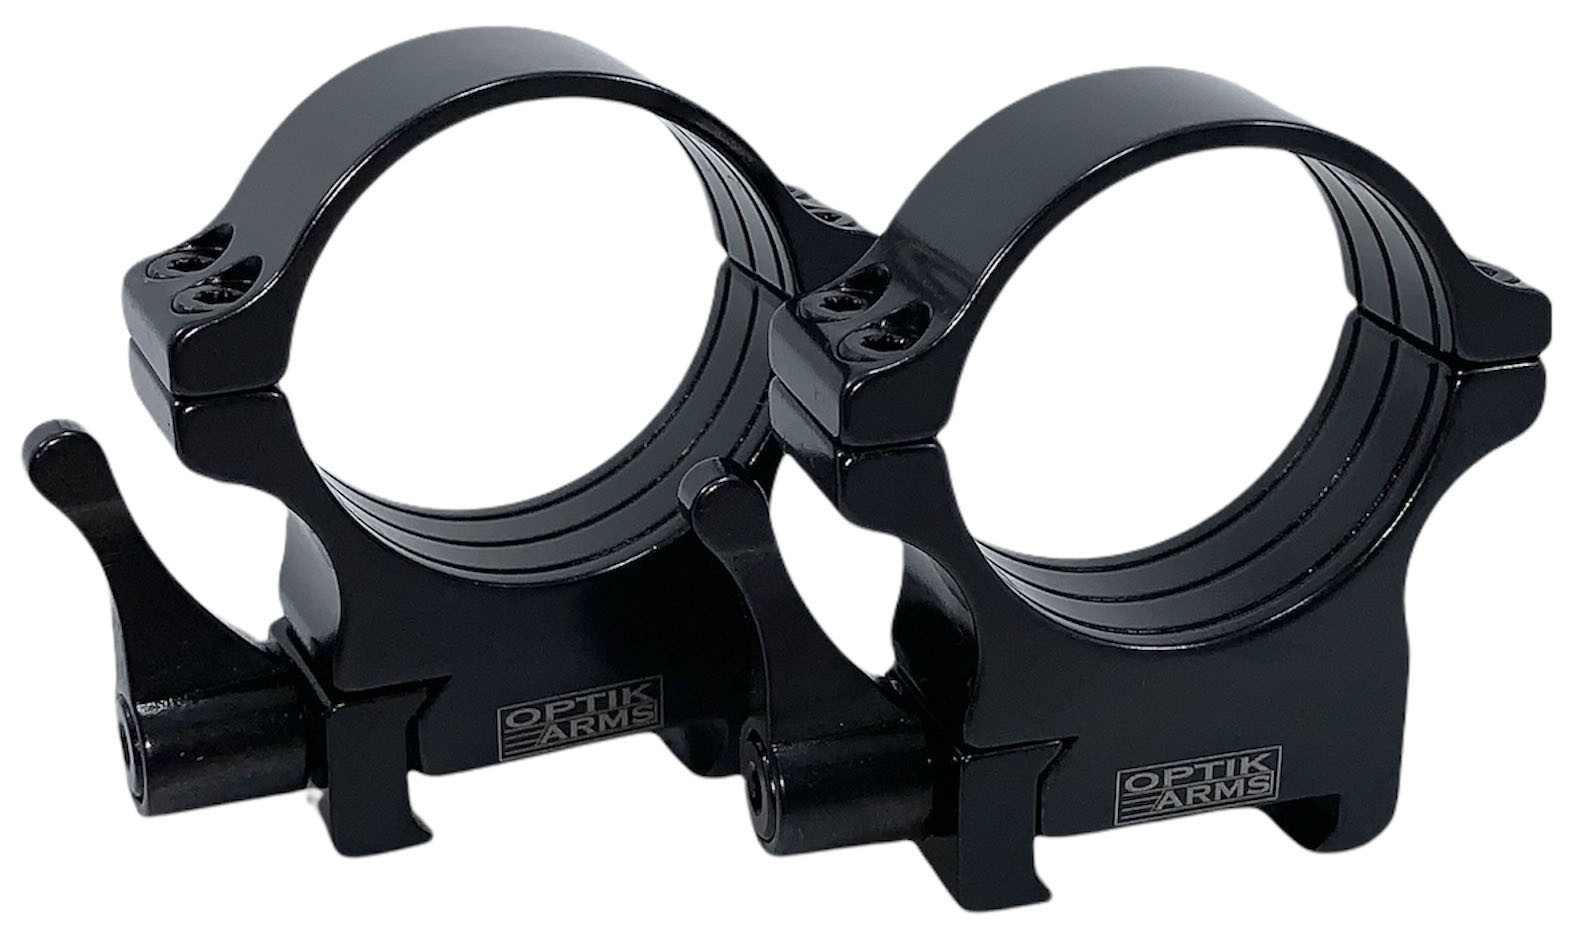
Anillas picatinny OPTIK ARMS QR 30mm. [Desmontables] - BH6
Las anillas picatinny de OPTIK ARMS están fabricadas en acero de alta calidad y mecanizados en centros de CNC de alta precisión. Estas anillas, fabricadas a gran precisión para conseguir la mejor calidad, poseen un acabado pavonado y todos sus bordes están redondeados. La gama de anillas desmontables (QR) de OPTIK ARMS se desmontan automáticamente en 3 segundos y se colocan y desmontan tantas veces como se quiera, quedando siempre el visor a tiro. Características: Tornillos M4 Torx T10 de muy buena calidad. Superficies suaves gracias un pulido de alta calidad. Superficie interior de la anilla con agarre. Todos los posibles bordes afilados, están redondeados. La palomilla se puede situar en la posición deseada. Bloque para carril picatinny. Dimensiones: A: Tubo: 30mm. B: Altura (alto de la base a base del tubo): 6mm.
Brand: OPTIK ARMS
Category: Sporting Goods > Outdoor Recreation > Hunting & Shooting > Shooting & Range Accessories